International Christian University

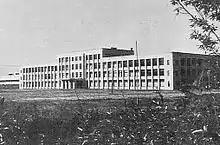
International Christian University in 1950s. The main building was used by Mitaka Institute of the Nakajima Aircraft Company.

ICU offers bachelor's degrees in liberal arts fields, as well as master's and doctoral degrees in education, public administration, comparative culture and the natural sciences. About 18% of the faculty come from overseas (primarily English-speaking countries). There is a strong English language program (ELP), taught by tenured and contract faculty English teachers, which was embroiled in a contentious curricular reform in 2010 leading to the name being changed to the ELA (English for Liberal Arts program) in April 2012. Academics who aspire to teach at ICU are required to submit a reference who can testify to their commitment to Christianity, despite the university's stance that increasing adherents to the Christian faith is not its primary goal.